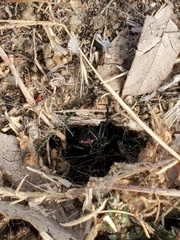
Species: Lactrodectus_hesperus